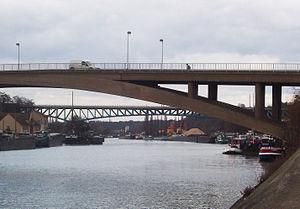
La gare de Conflans-Fin-d'Oise est une gare ferroviaire française de la ligne de Paris-Saint-Lazare à Mantes-Station par Conflans-Sainte-Honorine et de la ligne d'Achères à Pontoise, située dans la commune de Conflans-Sainte-Honorine.
Conflans-Sainte-Honorine est une commune française du département des Yvelines, en région Île-de-France. C'est la capitale française de la batellerie.